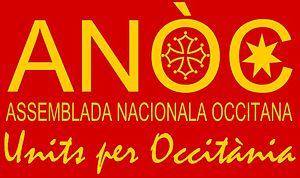
Logo officiel de l'ANÒC accompagné du slogan ""Units per Occitània"" (Unis pour l'Occitanie)"
Le nationalisme occitan est un courant d'idées désireux de défendre et de promouvoir voire de reconquérir ce qui fait de l'Occitanie une nation; notamment sa langue, sa culture, son intégrité et sa liberté. C'est un mouvement politique dont les aspirations vont de l'autonomie territoriale à la création d'un État souverain occitan.